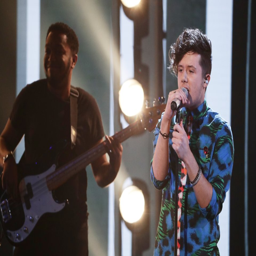
pop artist thrilled the audience with his enthusiastic performance